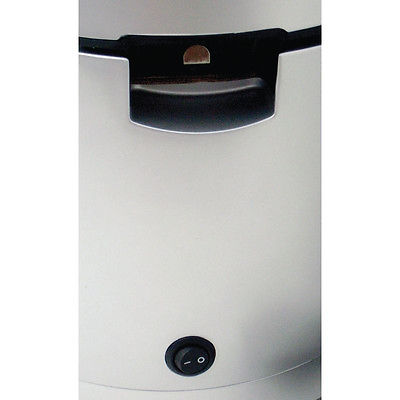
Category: coffee maker